Snake

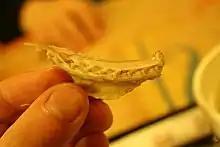
Snake meat, in a Taipei restaurant

Lateral undulation is the sole mode of aquatic locomotion, and the most common mode of terrestrial locomotion. In this mode, the body of the snake alternately flexes to the left and right, resulting in a series of rearward-moving "waves". While this movement appears rapid, snakes have rarely been documented moving faster than two body-lengths per second, often much less. This mode of movement has the same net cost of transport (calories burned per meter moved) as running in lizards of the same mass.